St. Louis Blues (1929 film)

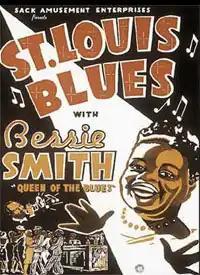
Promotional release poster

St. Louis Blues is a 1929 American two-reel short film starring Bessie Smith. Directed by Dudley Murphy, it is the only known film featuring Bessie Smith, and the soundtrack is her only recording not controlled by Columbia Records. An early sound film, it features an entirely African American cast, with Smith in the role of a woman left alone by her roving lover; in a speakeasy during the Prohibition era, the woman sings the W. C. Handy standard "St. Louis Blues".